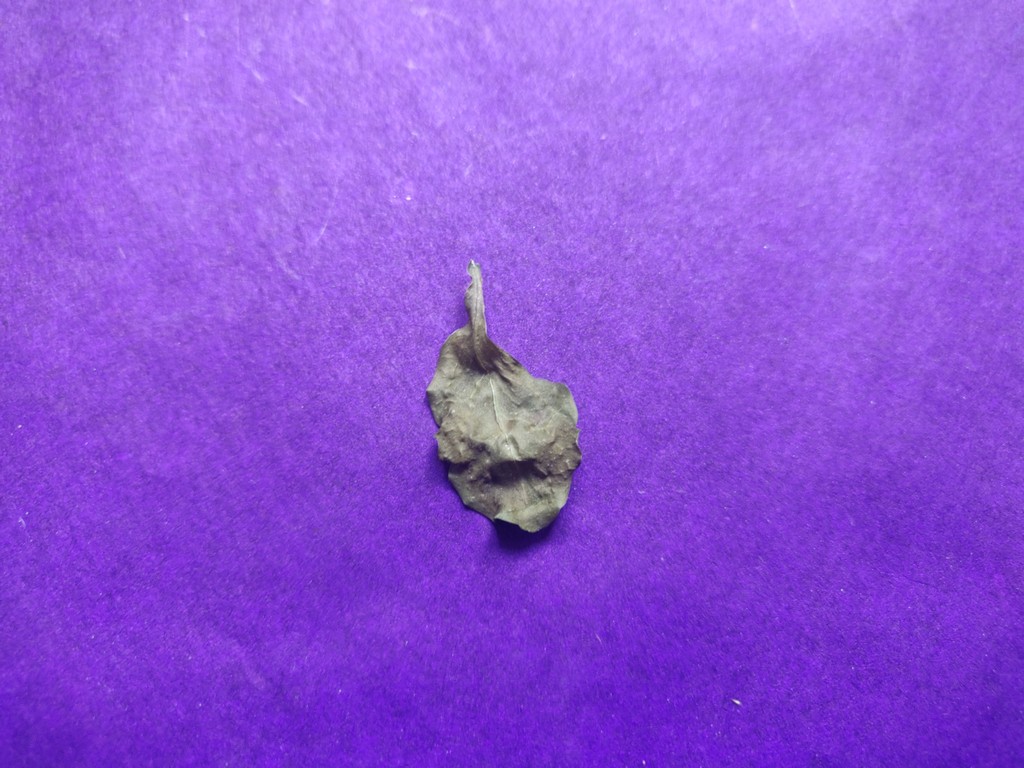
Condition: Dried
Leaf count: single
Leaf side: unknown